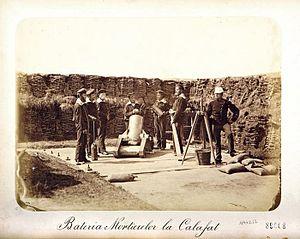
Carol Szathmari est un peintre, lithographe et photographe d'origine austro-hongroise. Il est considéré comme le premier photographe de guerre au monde en raison de ses photos du champ de bataille prises pendant la première année de la guerre de Crimée.